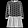
Label: Dress